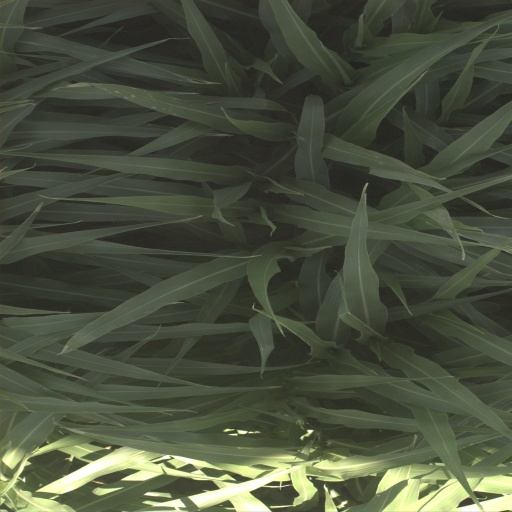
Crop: sorghum